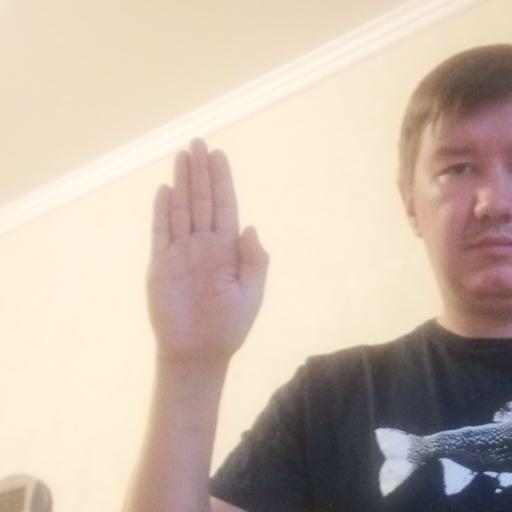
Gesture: stop